Alampattu

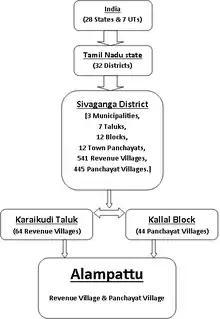
Alampatttu flowchart

Alampattu village is a part of Karaikudi (State Assembly Constituency) and Sivaganga (Lok Sabha constituency).